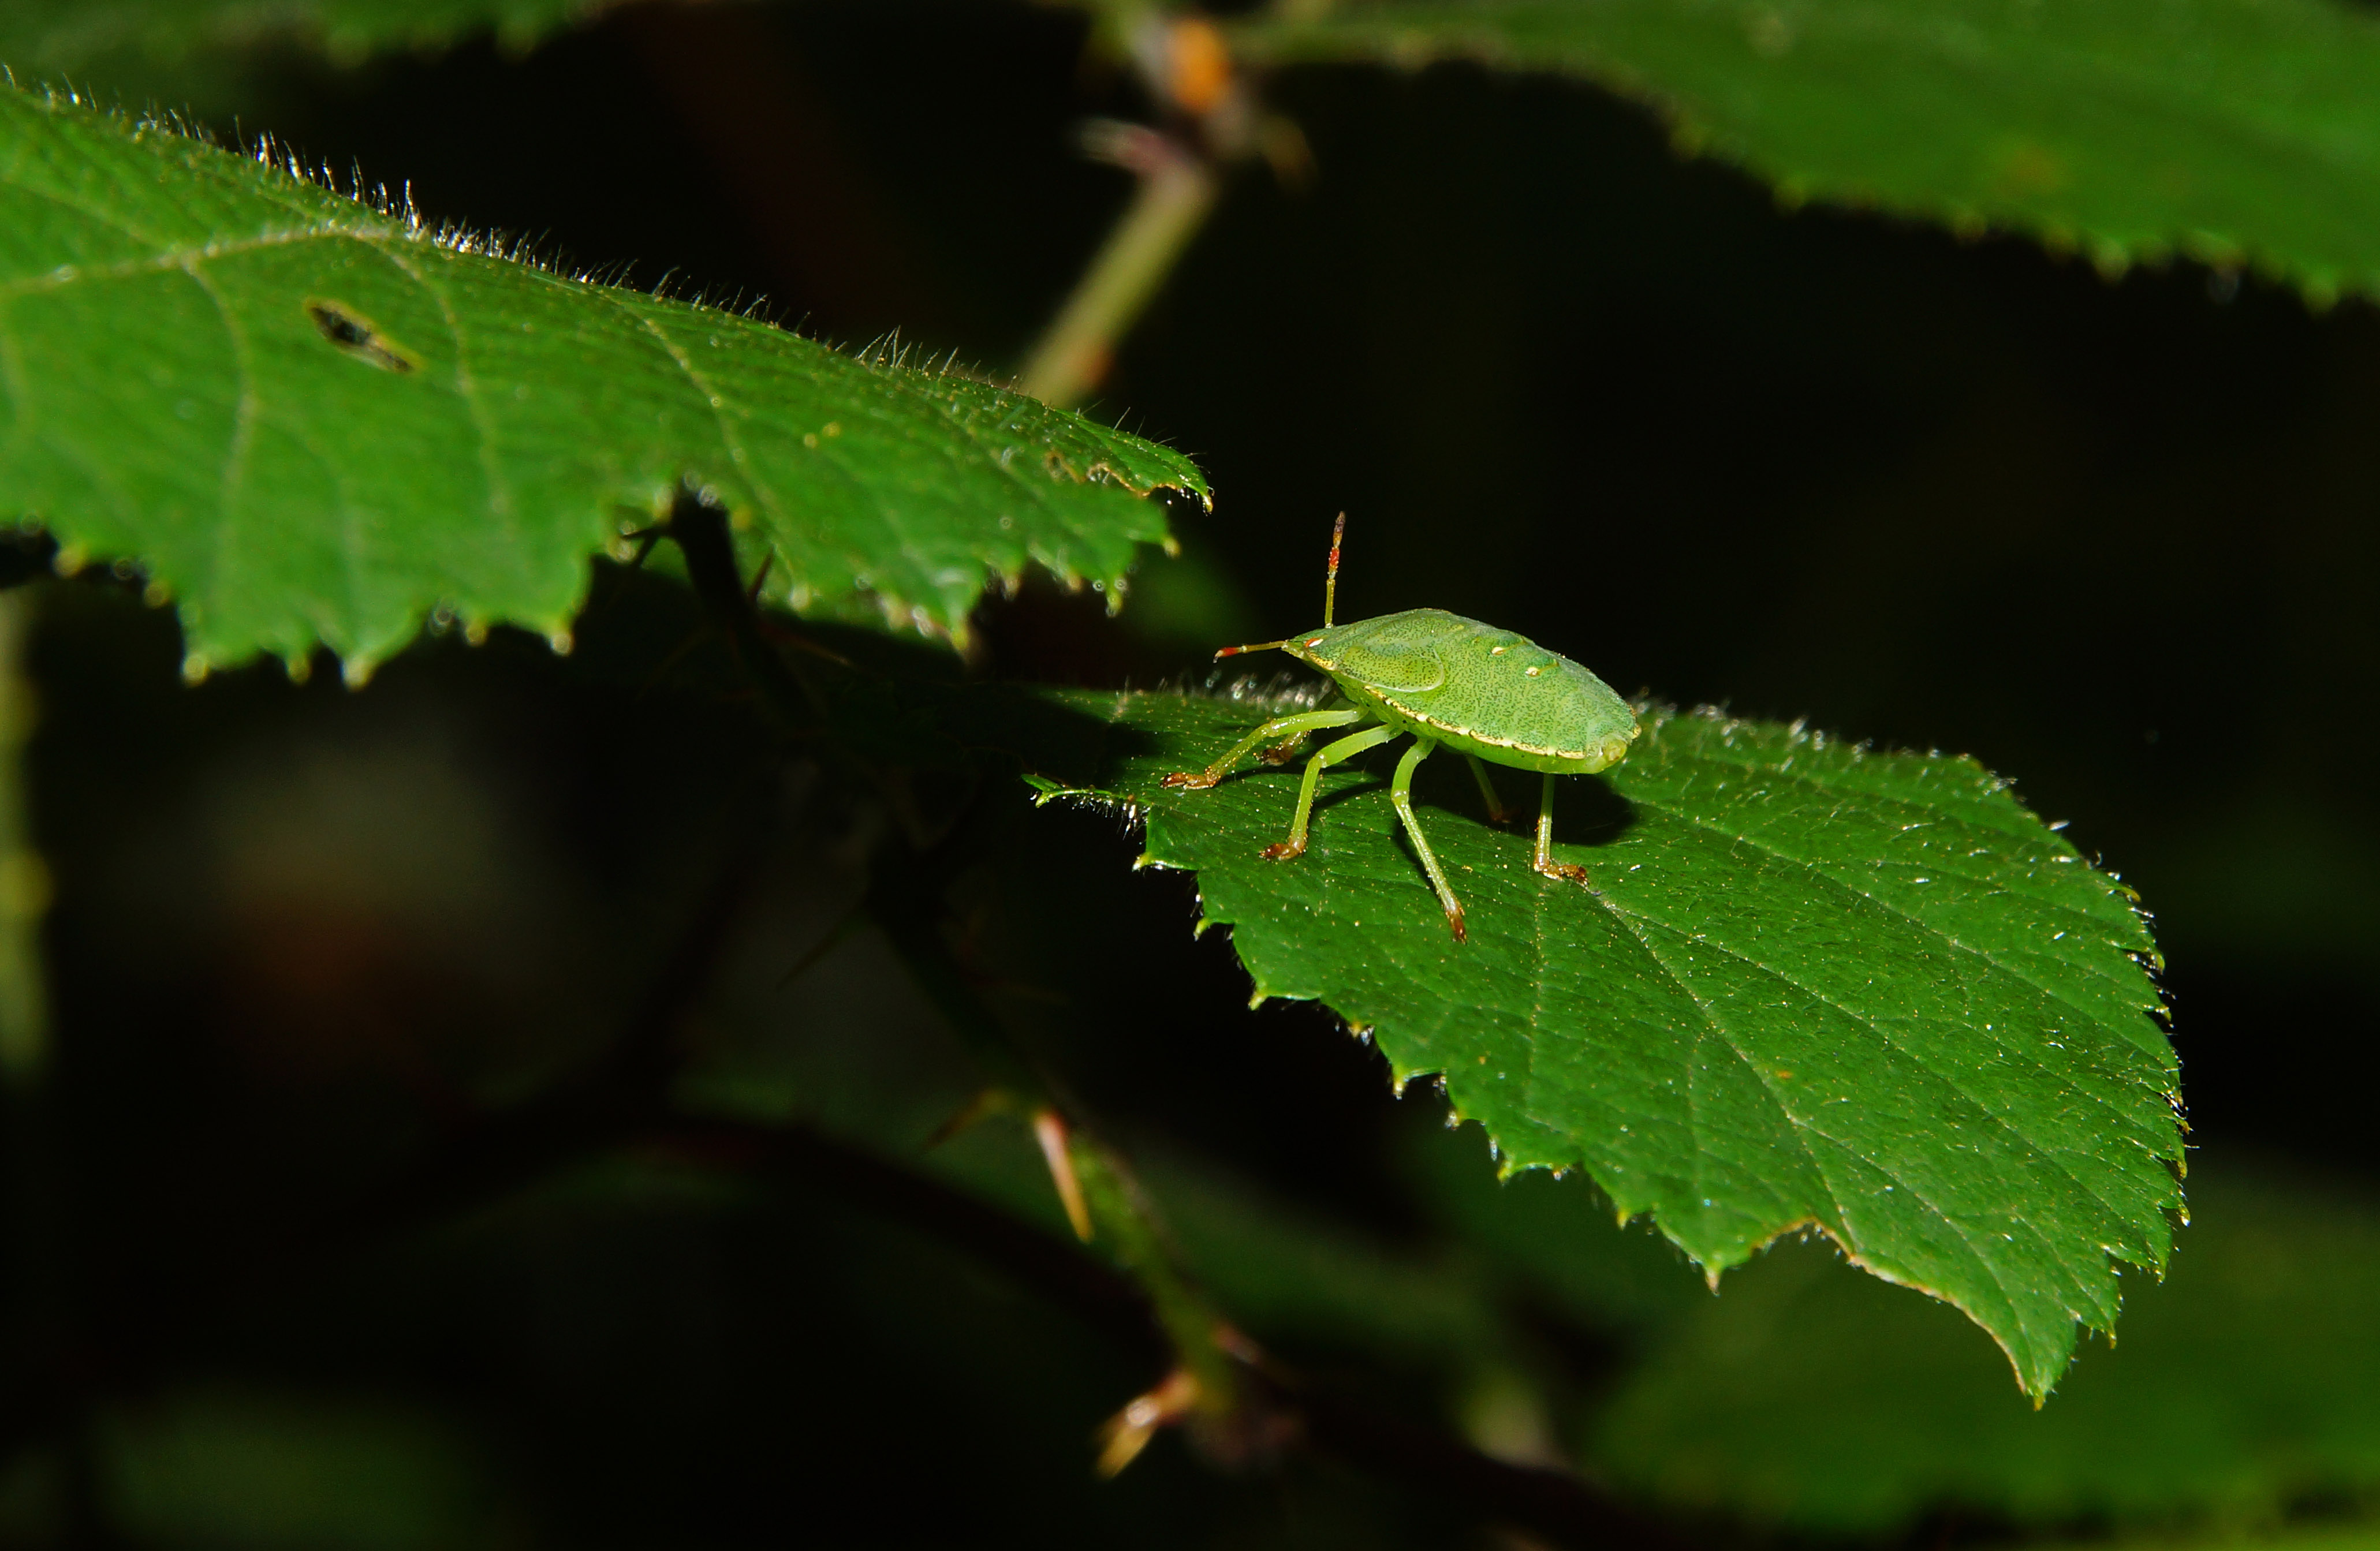
tree, nature, branch, plant, sunlight, leaf, flower, photo, green, produce, insect, macro, autumn, botany, flora, fauna, invertebrate, close up, animals, shrub, naturaleza, a77, g, ggl1, gaby1, xovesphoto, animales, gphoto, gabrielcorua, xelodegalicia, sonya77v, sonyslta77v, tamrom24135, macro photography, flowering plant, woody plant, land plant